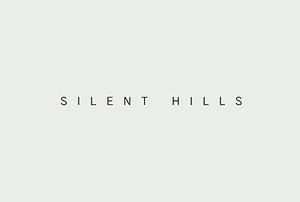
Silent Hills est un projet de jeu vidéo d'action-aventure de type survival horror de la série Silent Hill développé par Kojima Productions devant être édité par Konami sur la console PlayStation 4 avant d'être annulé.